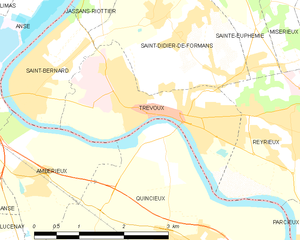
Carte des communes françaises: Trévoux